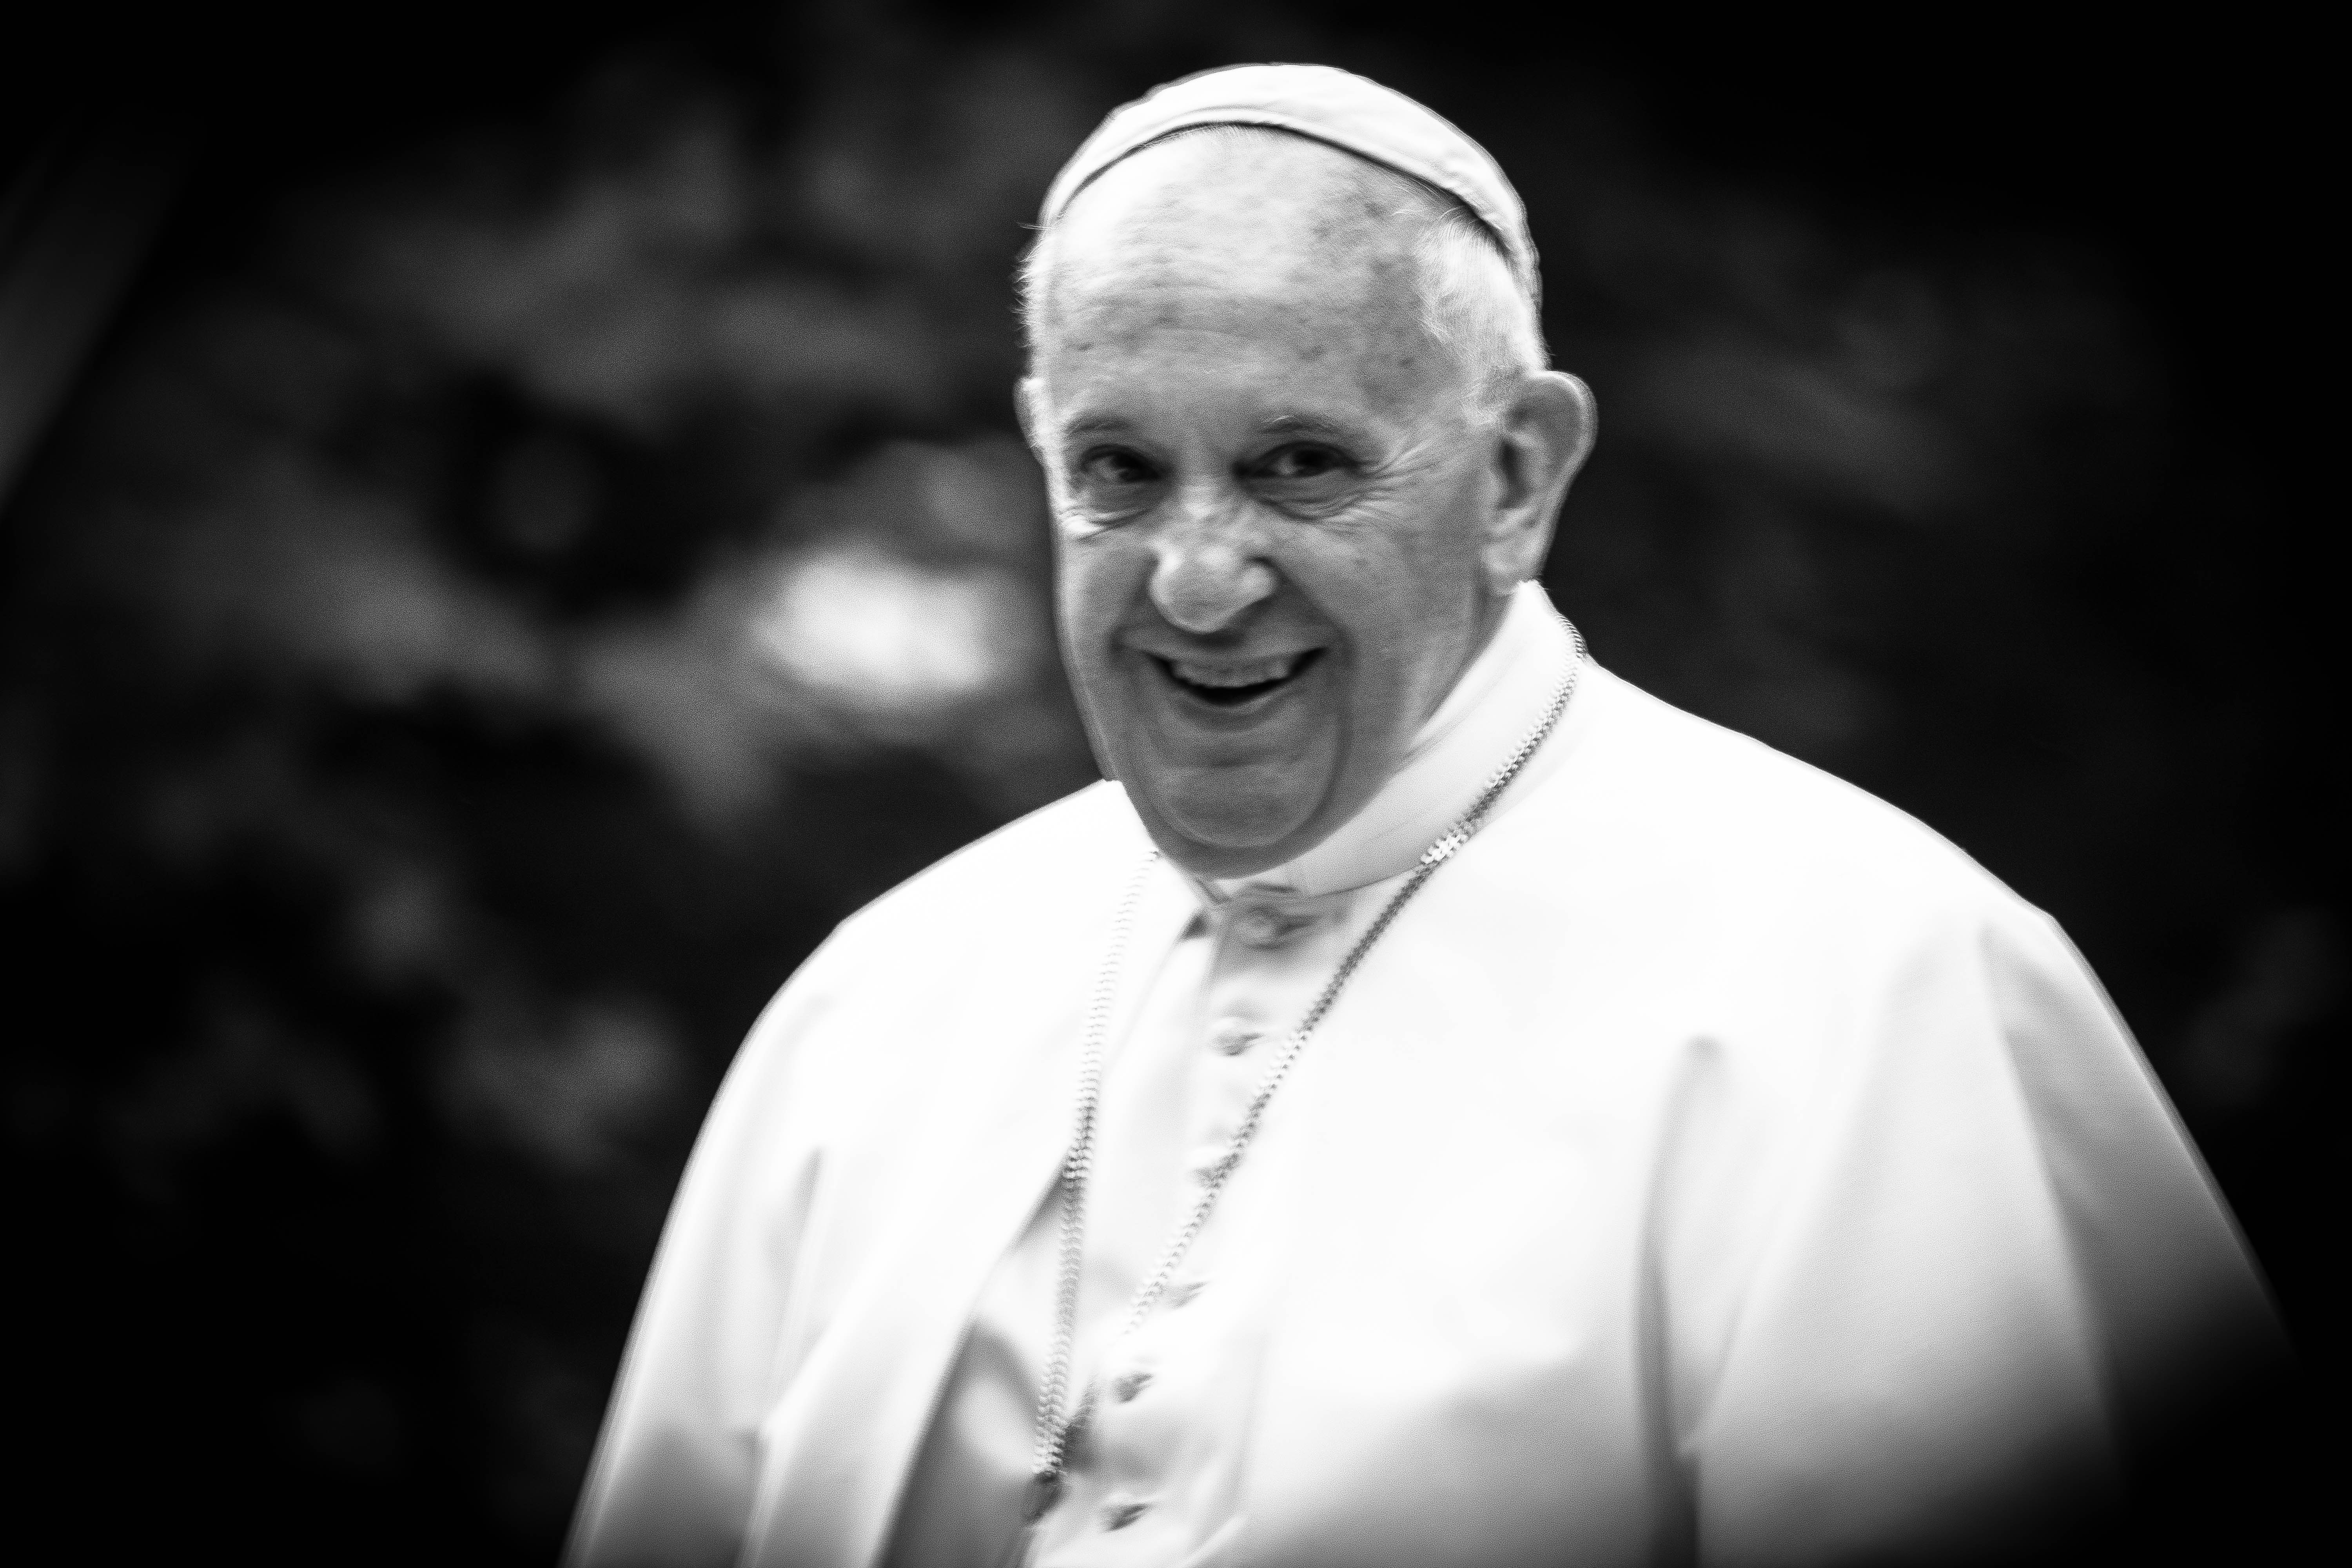
person, black and white, white, photography, manhattan, portrait, nyc, nikon, profession, black, monochrome, bw, blackandwhite, blackwhite, newyork, newyorkcity, photograph, noiretblanc, noir, blanc, negro, blanco, centralpark, schwarz, raw, pretoebranco, pope, blancoynegro, nero, branco, byn, francisco, weis, bianconero, bianco, blanconegro, bn, noirblanc, biancoenero, pretobranco, preto, schwarzundweis, nikond3300, popefrancis, papafrancisco, monochrome photography